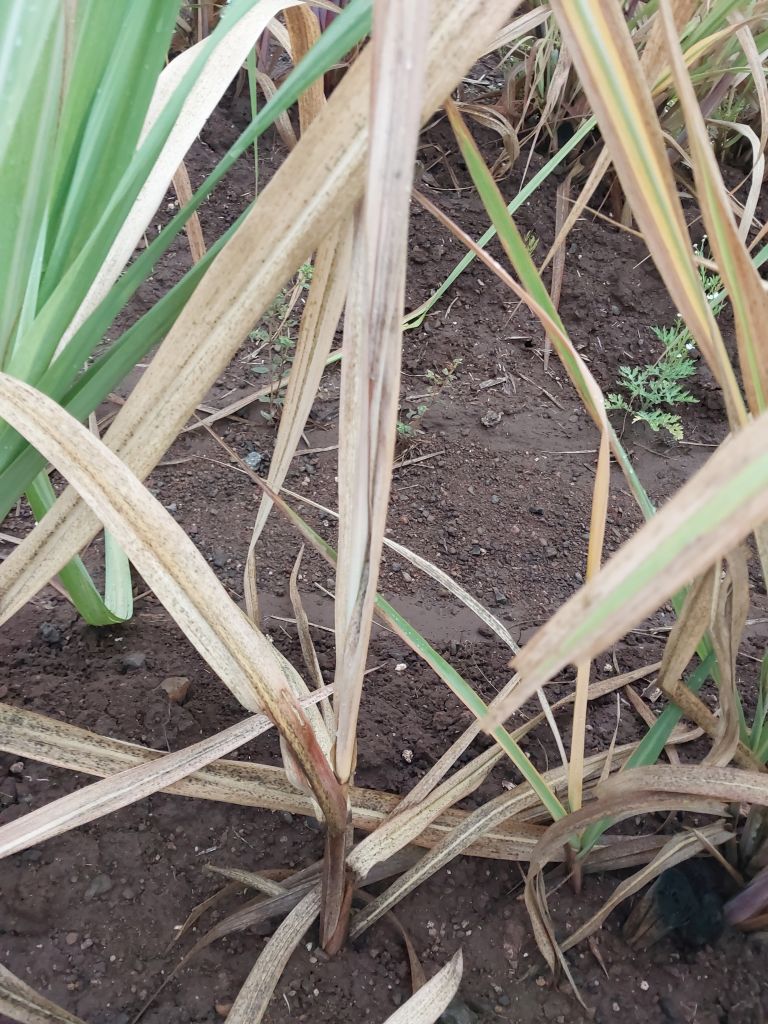
Label: Sett Rot